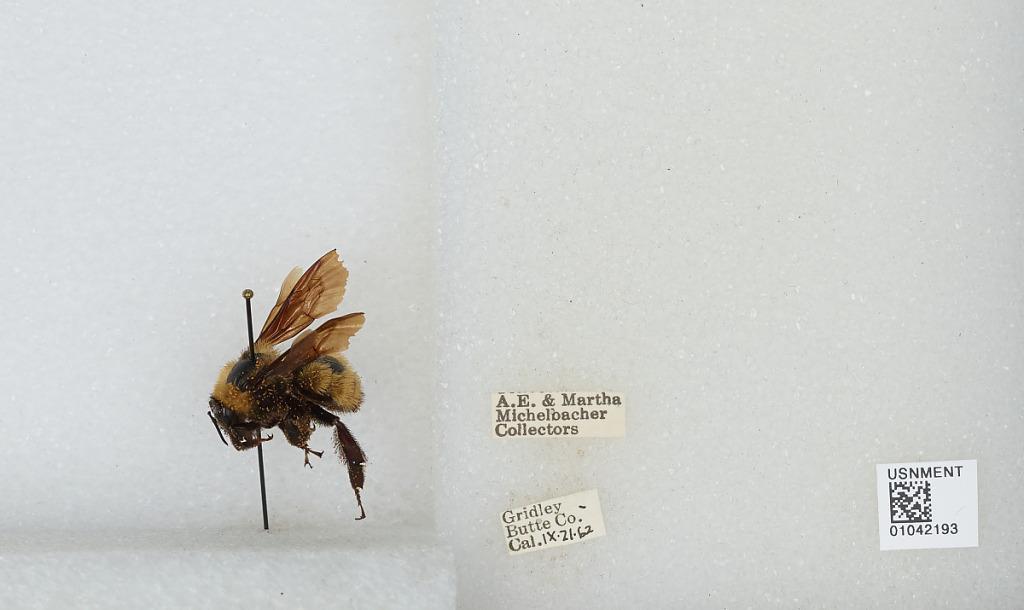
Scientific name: Bombus sp.
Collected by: A. Michelbacher & M. Michelbacher
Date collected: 1962-9-21
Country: United States
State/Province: California
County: Butte
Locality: Gridley
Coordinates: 39.3639, -121.694